Paul Smith (boxer)

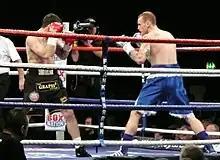
Smith (left) vs. Groves, 2011

After winning his next two fights, Smith once again challenged for the British title and the Commonwealth title against George Groves. The bout took place in Groves' native London at the Wembley Arena on 5 November 2011. Smith won the opening round on all three judges cards and landed a hard shot on Groves towards the end of the round. One minute into the second round, however, a lead overhand right from Groves to Smith's jaw floored him. Smith was able to beat the count only to be dropped again, forcing the referee to halt the contest.